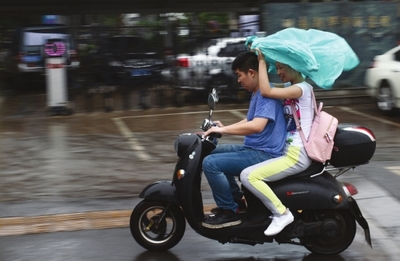
Weather: rain or strom